Sky position (RA, Dec in degrees): 235.355, 7.998
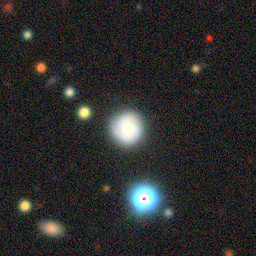
Galaxy morphology: Round Smooth Galaxies